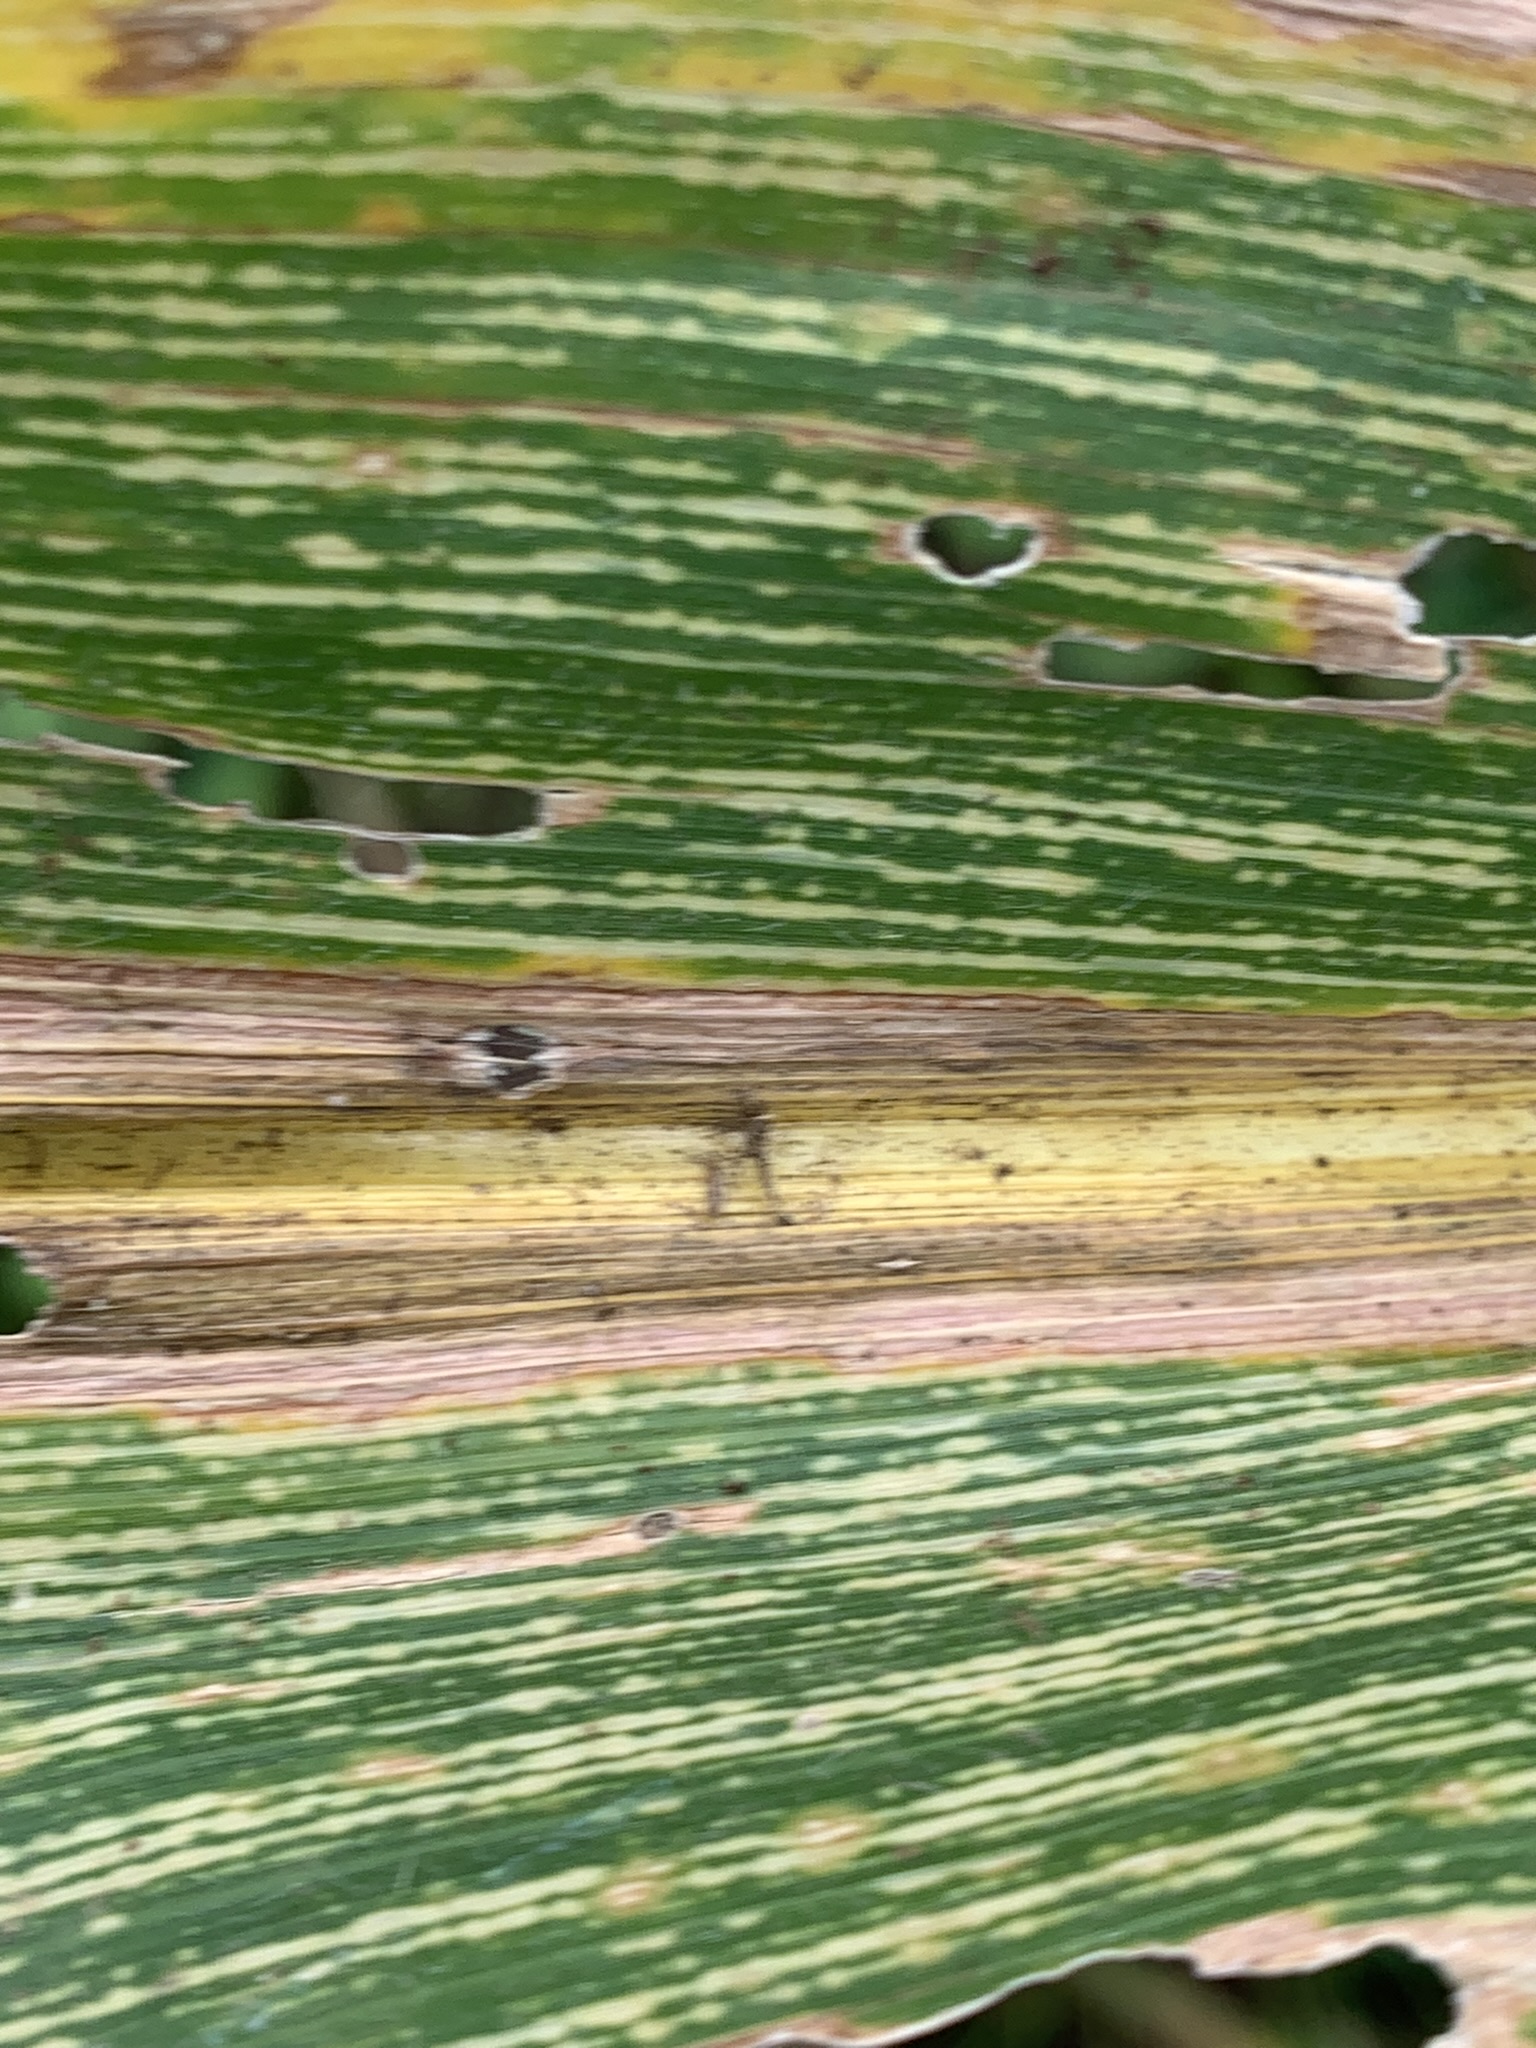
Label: MSV